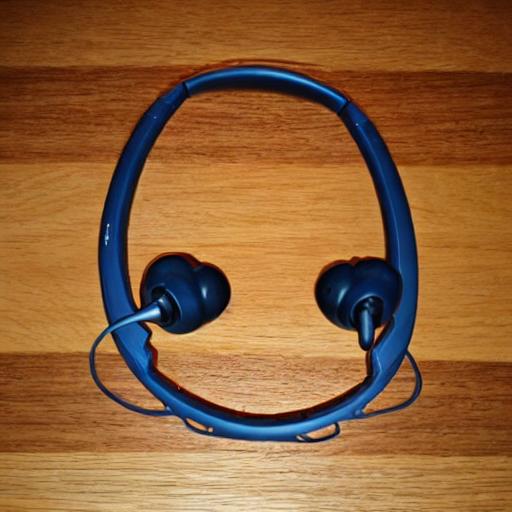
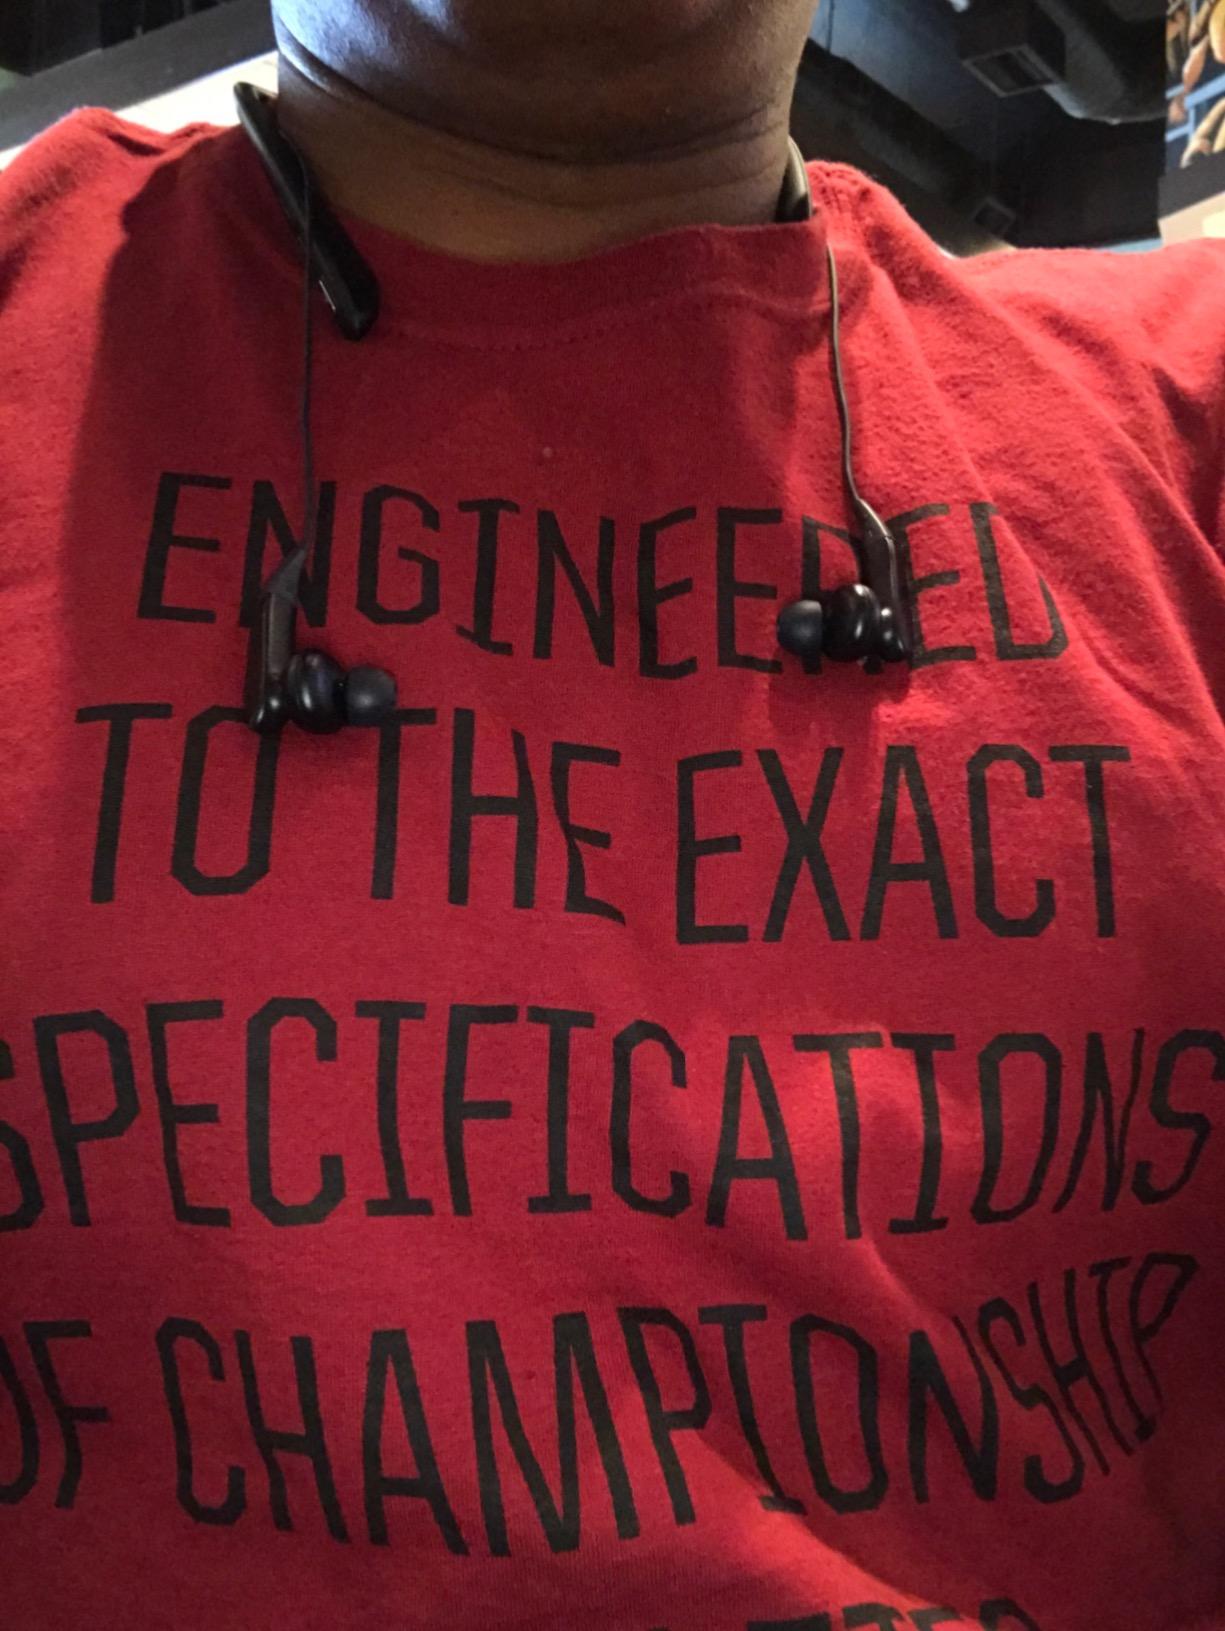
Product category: headphones
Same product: no